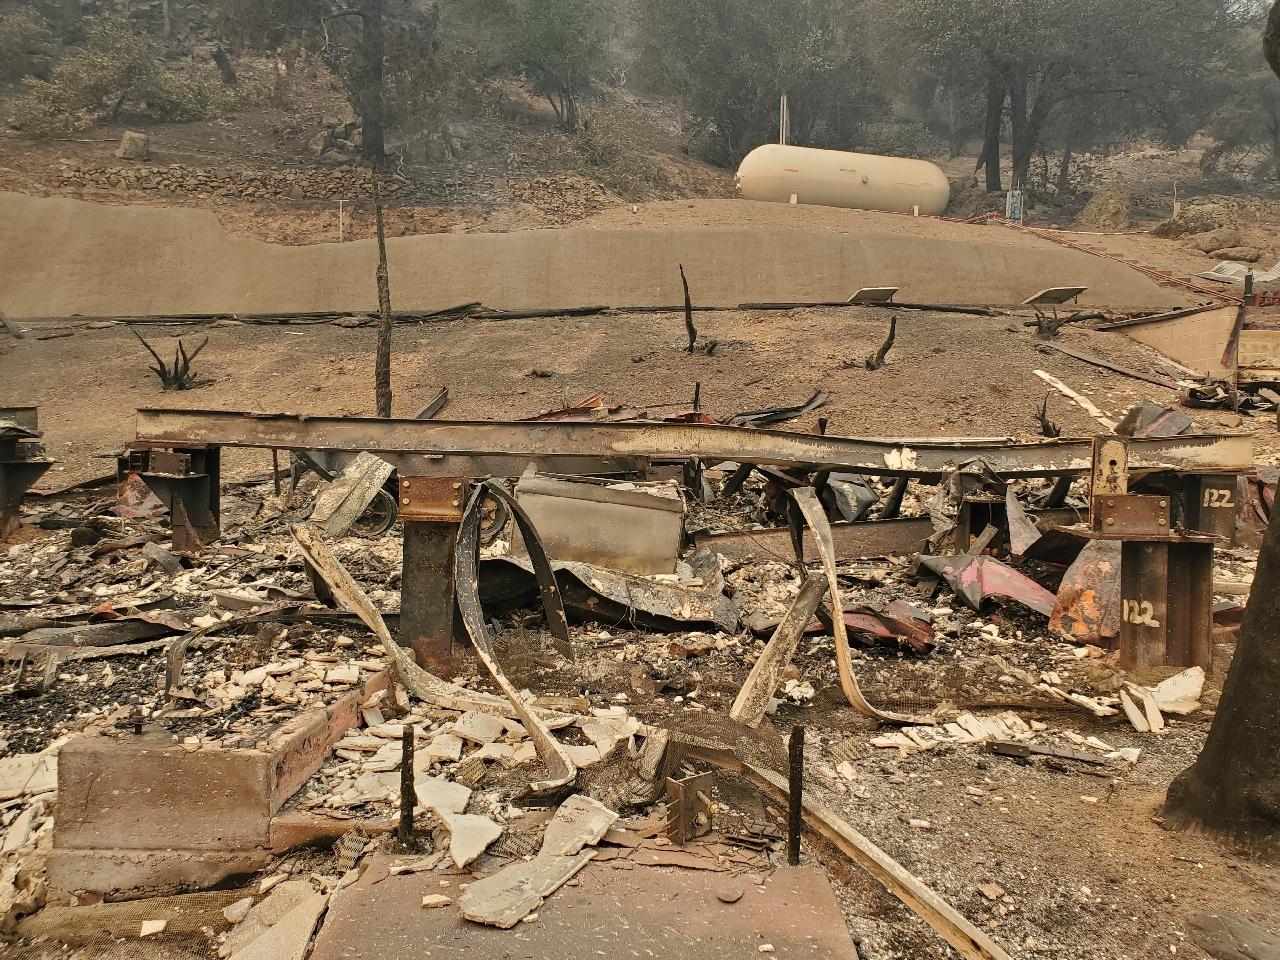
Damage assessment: destroyed